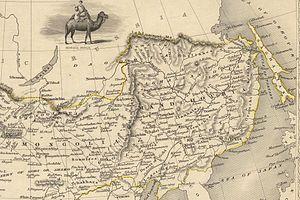
Les Vestiges de la cité nouvelle de Aihui, également appelé en chinois Ville de Heilongjiang, est une ville construite lors de la 23ᵉ année de règne de Kangxi. Ces vestige sont situés dans l'actuelle ville de Heihe, dans la province du Heilongjiang, à la frontière avec la Russie.
Sakhaline est une île russe située dans le nord-ouest de l'océan Pacifique, au large de la Sibérie, à environ 6 100 km de Moscou. Si l'on voyage par train la distance totale parcourue depuis Moscou jusqu'à Ioujno-Sakhalinsk sera de 9 342 km, dont 8 769 km par voie ferrée de Moscou à Vanino.
Les Daur autrefois également translittéré Dahur sont un groupe ethnique constituant un des 56 groupes ethniques officiellement identifiés par la République populaire de Chine.
La Transbaïkalie ou Daourie est une région montagneuse au-delà du lac Baïkal, c'est-à-dire à l'est de celui-ci, en Russie. Le nom de Daourie est dérivé de l'ethnonyme des Daours.